Alexandra Shevchenko

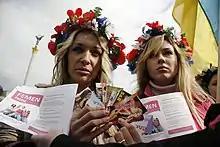
Shevchenko (right) and Inna Shevchenko prepare for the 2010 Kyiv campaign.

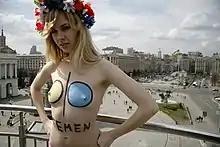
Shevchenko celebrates two years of FEMEN (2010)

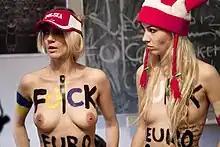
Shevchenko (right) prepares for anti-Euro 2012 protest

Anna Hutsol formed FEMEN in Kyiv on 10 April 2008, with her two friends from their hometown of Khmelnytskyi, Olexandra Shevchenko and Oksana Shachko. They initially protested about issues effecting women students, but rapidly moved on to demonstrating against the sexual exploitation of Ukrainian women. It was in late August 2009 that Oksana Shachko became the first member of the group to bare her breasts during a protest, but it was not until 2010 that this approach became the usual tactic in FEMEN demonstrations, justified on the grounds that without the media attention generated by topless protests their message would not be heard.